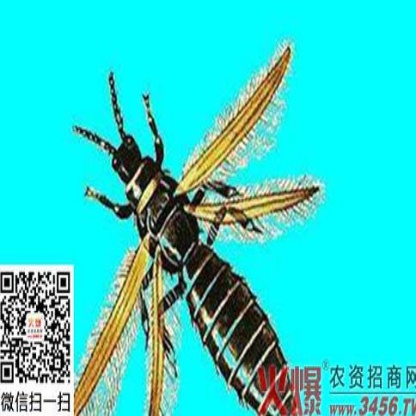
Nhãn: Bọ trĩ ( Thrips )